Peaceful nuclear explosion

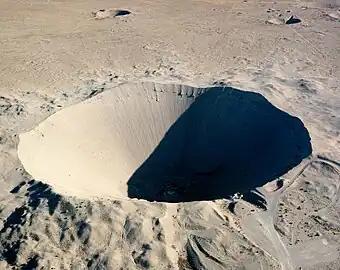
The 1962 Sedan nuclear test formed a crater 100m (330 ft) deep with a diameter of about 390m (1,300 ft) as a means of investigating the possibilities of using peaceful nuclear explosions for large-scale earth moving. If this test was conducted in 1965, when improvements in device design were realized, a 100-fold reduction in radiation release was considered feasible. The 140kt Soviet Chagan (nuclear test), comparable in yield to the Sedan test of 104kt, formed Lake Chagan, reportedly used as a watering hole for cattle and human swimming.

Apart from their use as weapons, nuclear explosives have been tested and used, in a similar manner to chemical high explosives, for various non-military uses. These have included large-scale earth moving, isotope production and the stimulation and closing-off of the flow of natural gas.